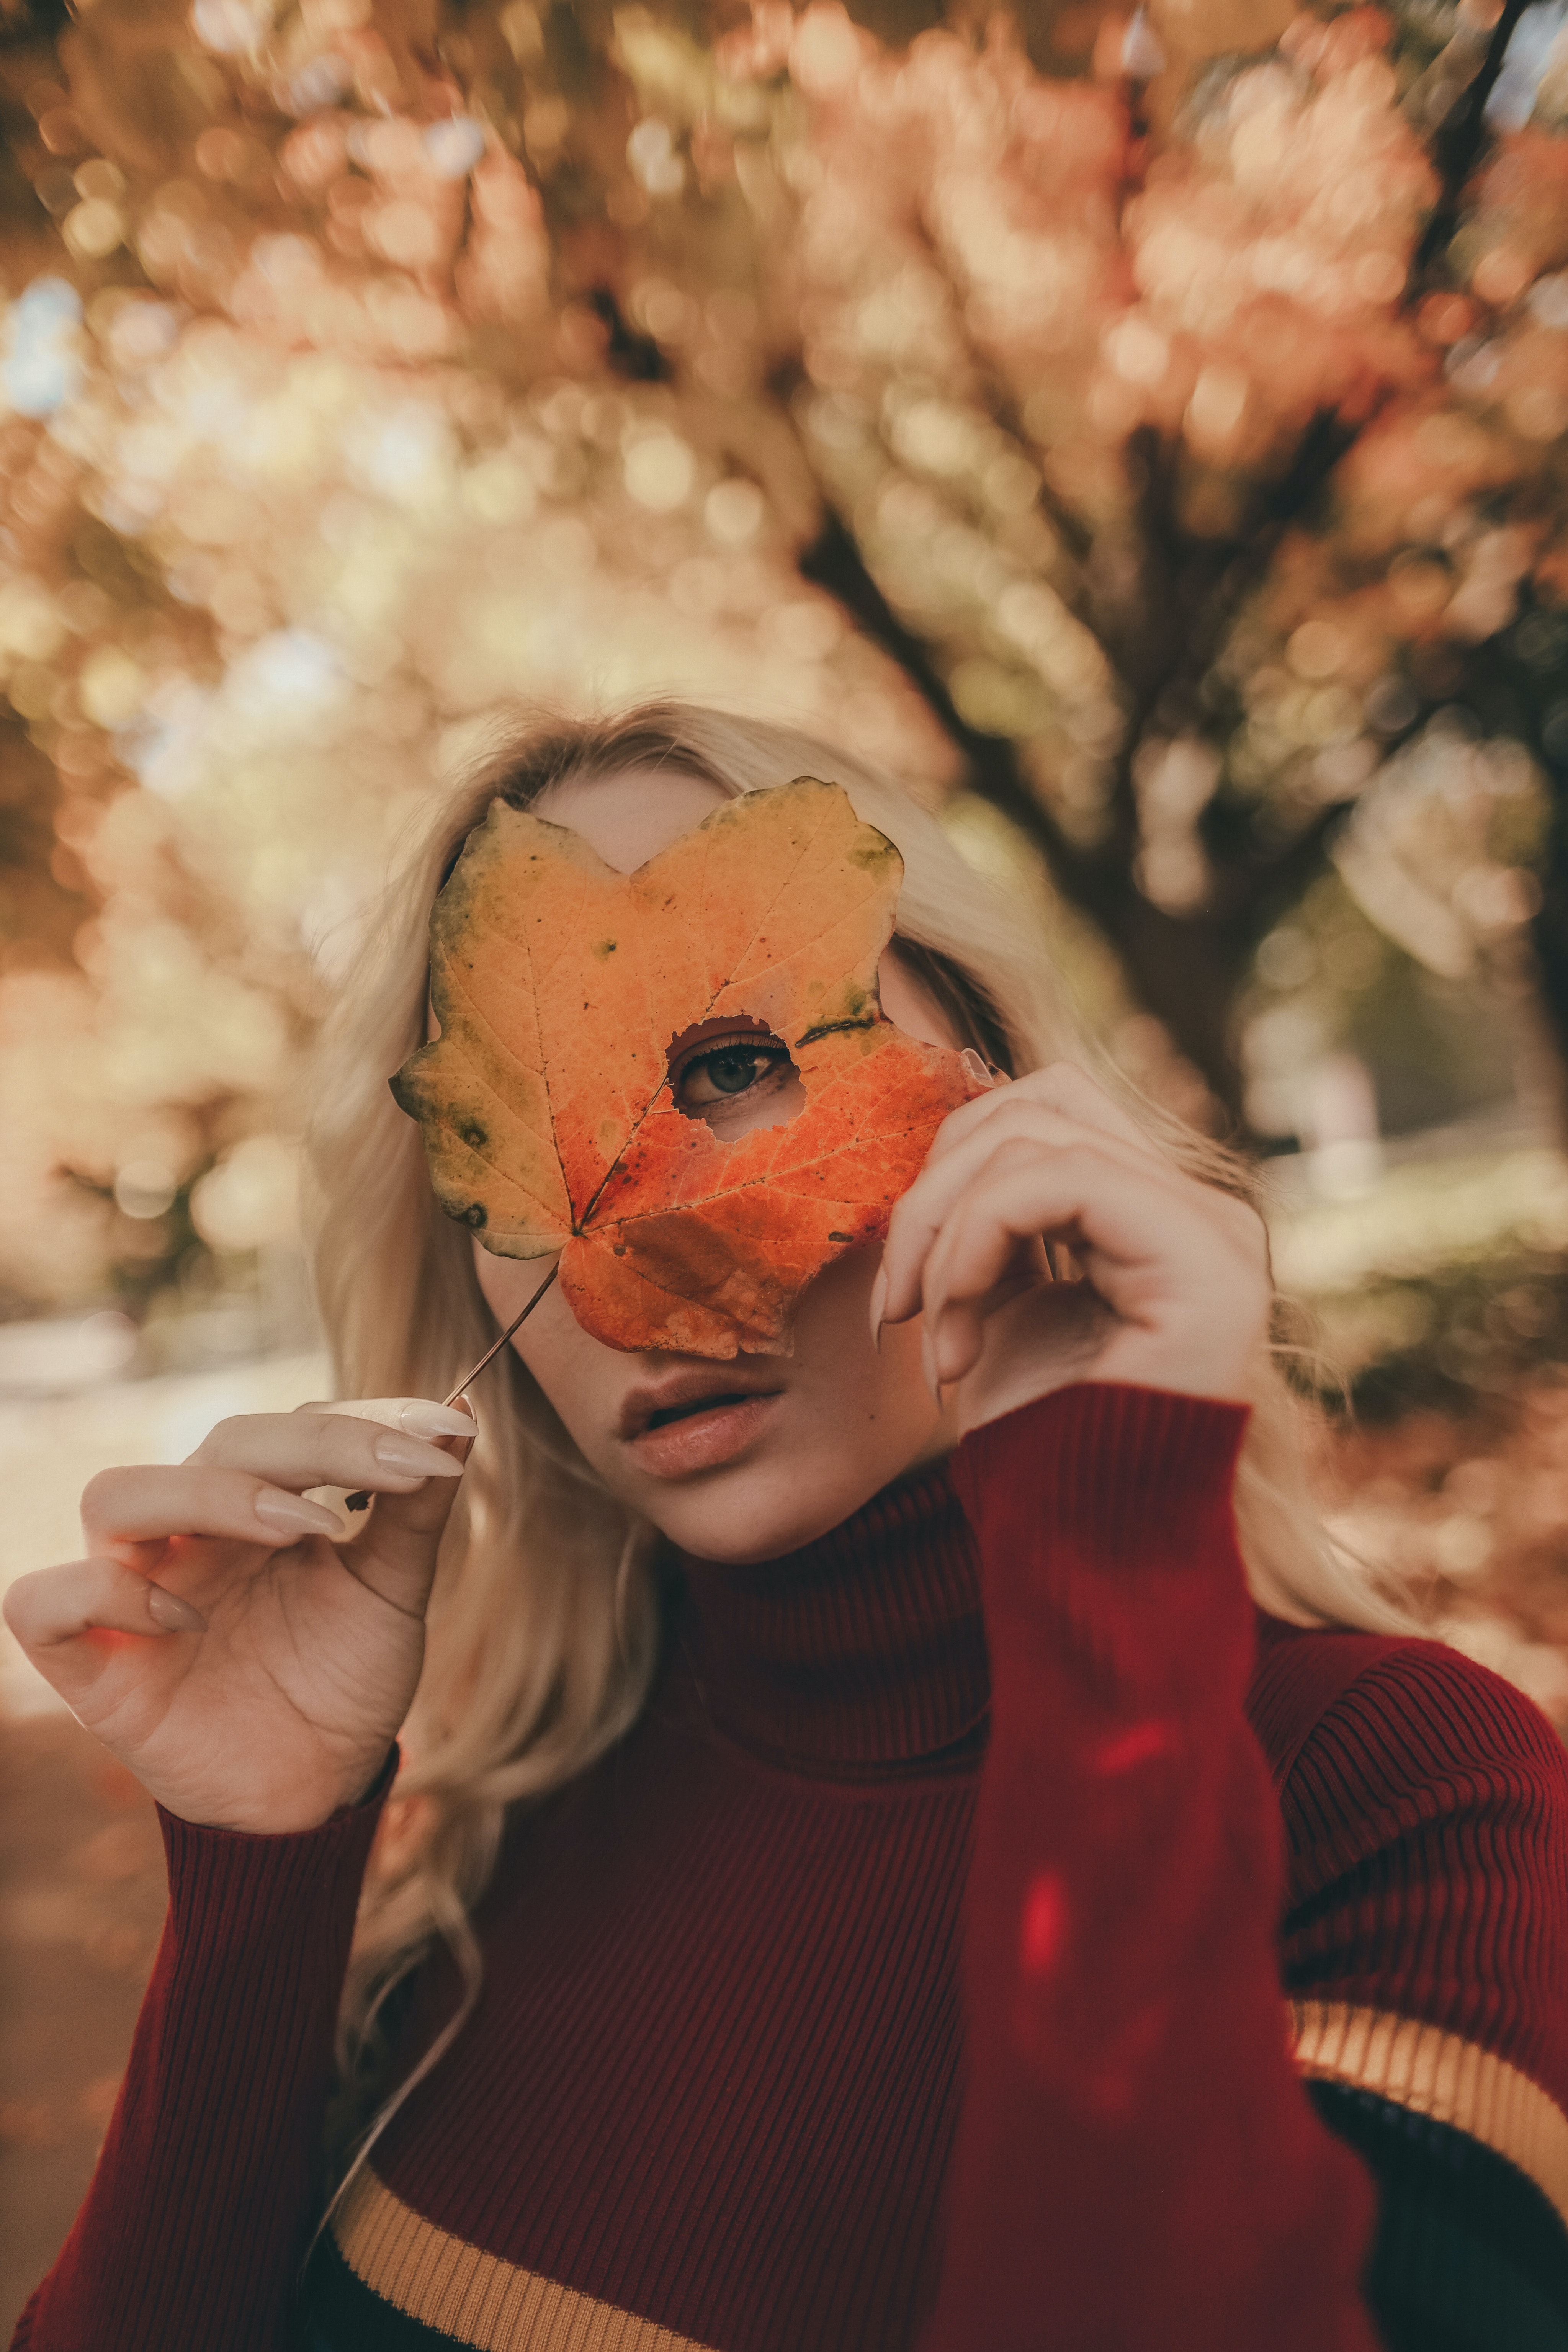
natural, outerwear, plant, toy, orange, happy, People in nature, gesture, finger, tree, eyewear, street fashion, doll, event, winter, stuffed toy, fur, sunglasses, trick or treat, grass, toddler, child, costume, tradition, fun, mask, plush, portrait photography, autumn, beanie, freezing, party supply, blossom